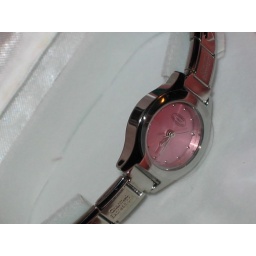
Watch with PINK face that came in the PINK heart box from Lori in Ravelry Christmas 2009 Swap